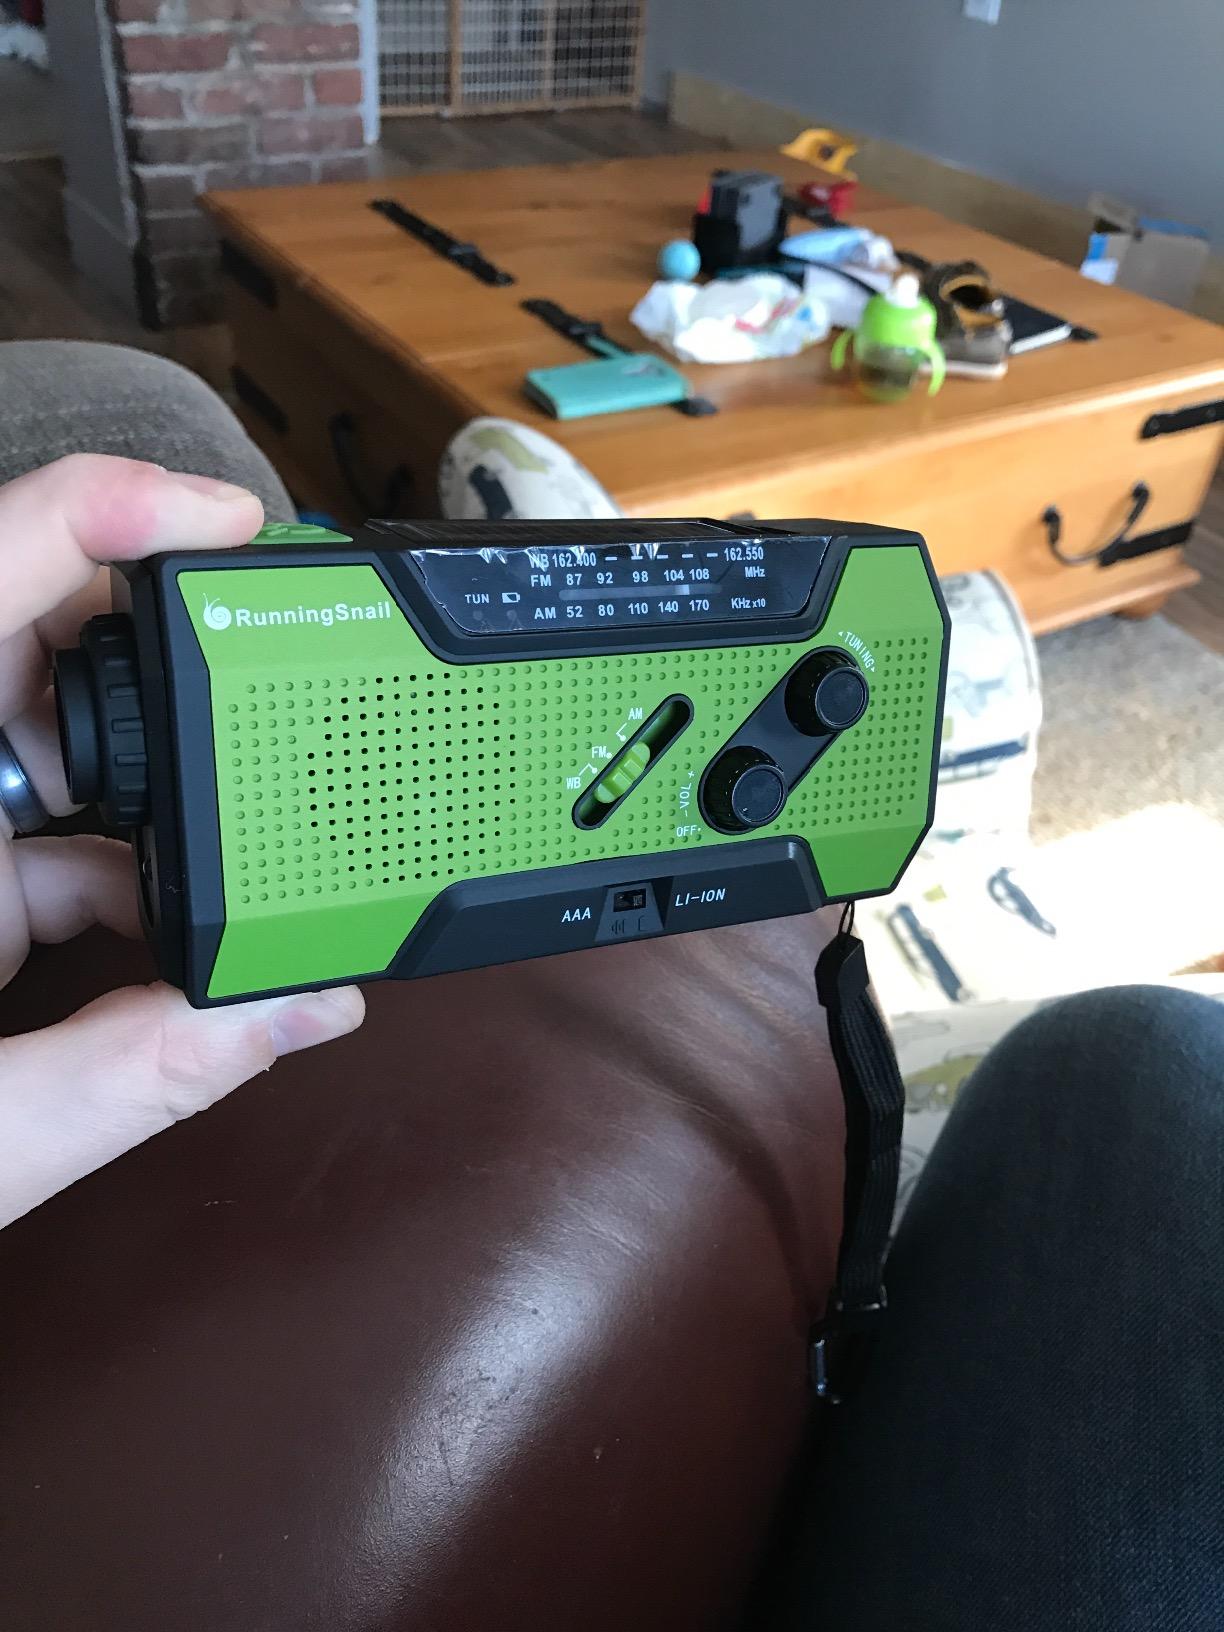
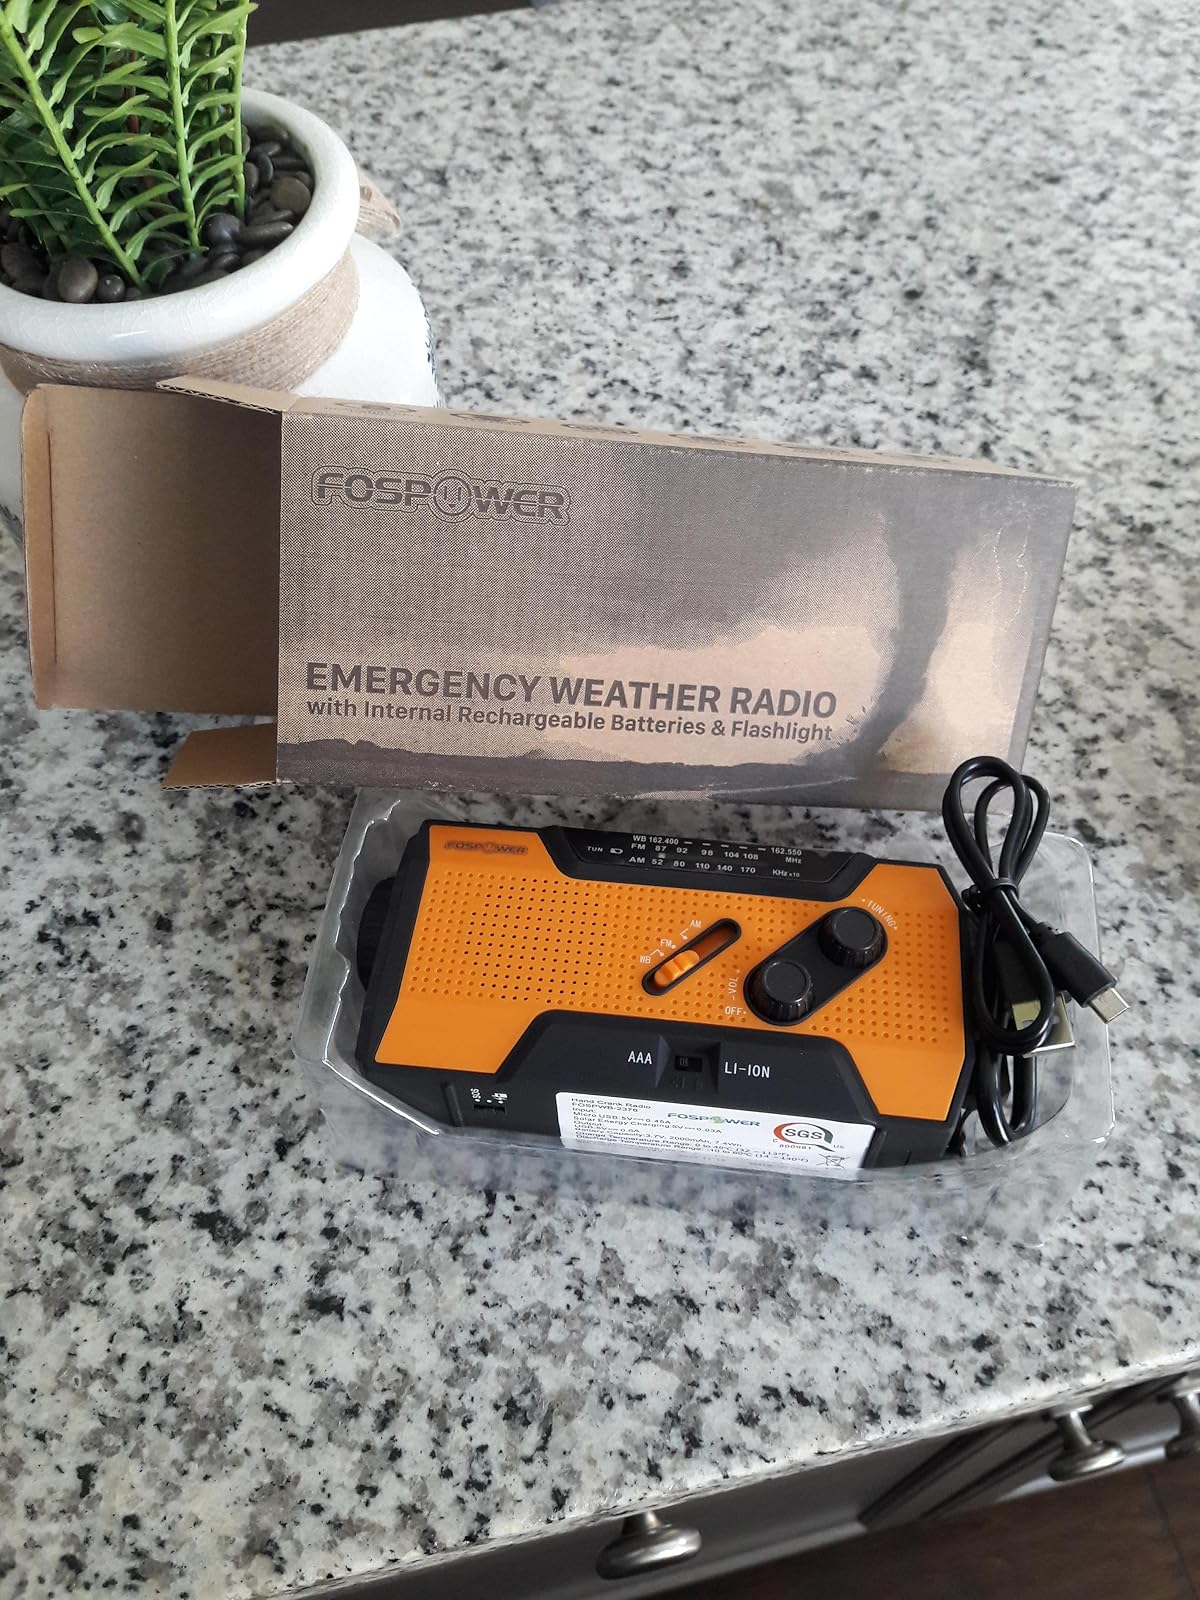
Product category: radio
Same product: no